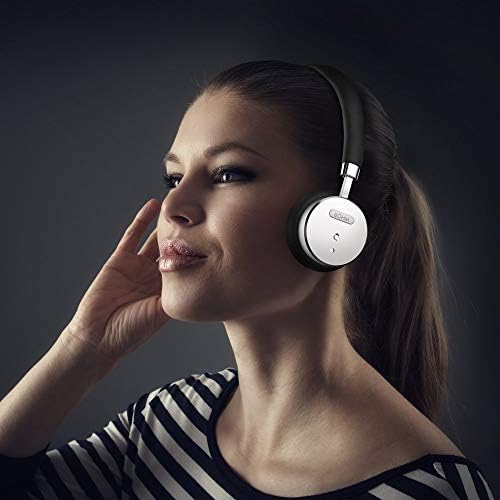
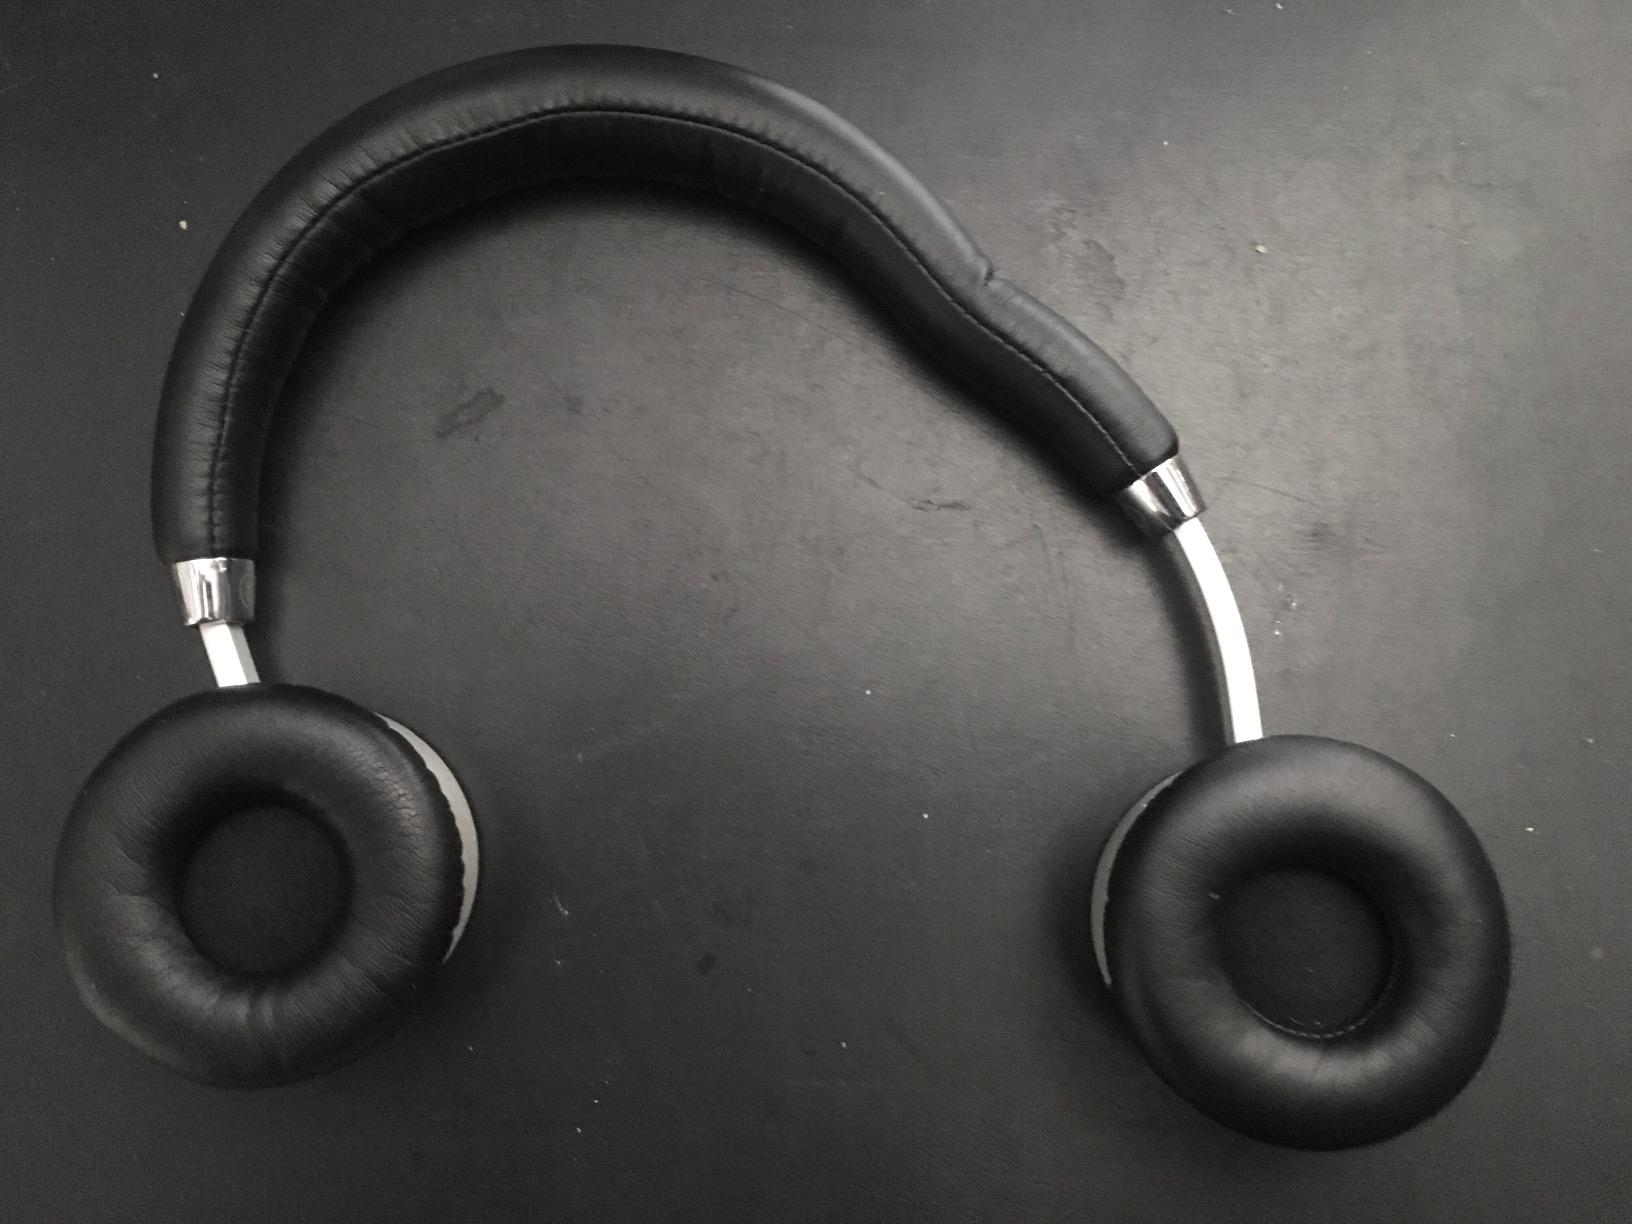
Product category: headphones
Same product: yes